Question: Please indicate a possible affordance area of cup that can be used for holding
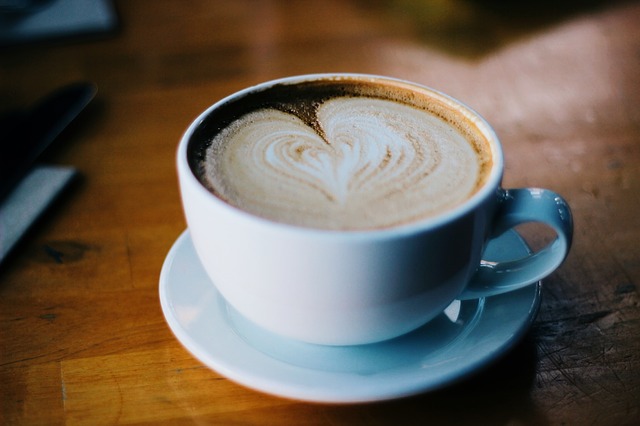
Answer: [178.5, 69.5, 563.5, 341.5]